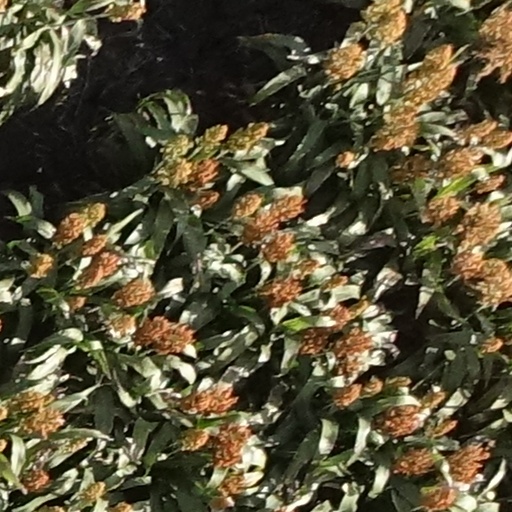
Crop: sorghum